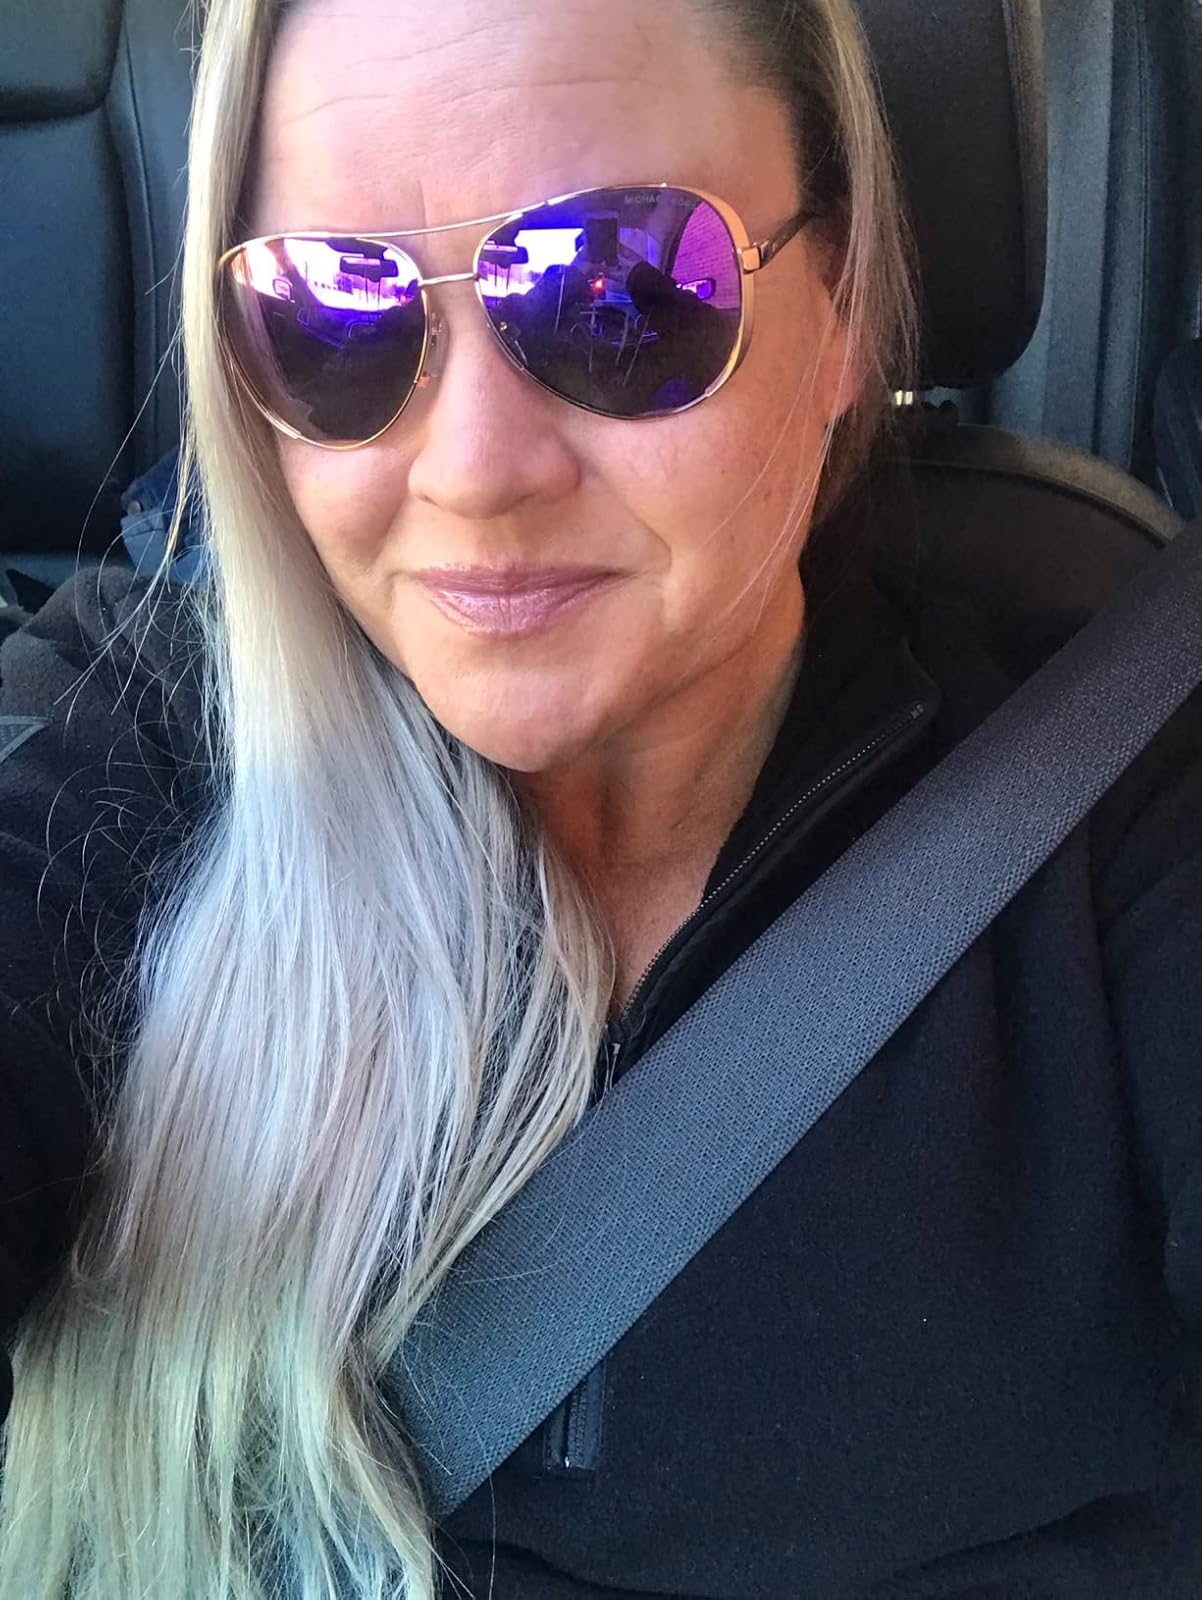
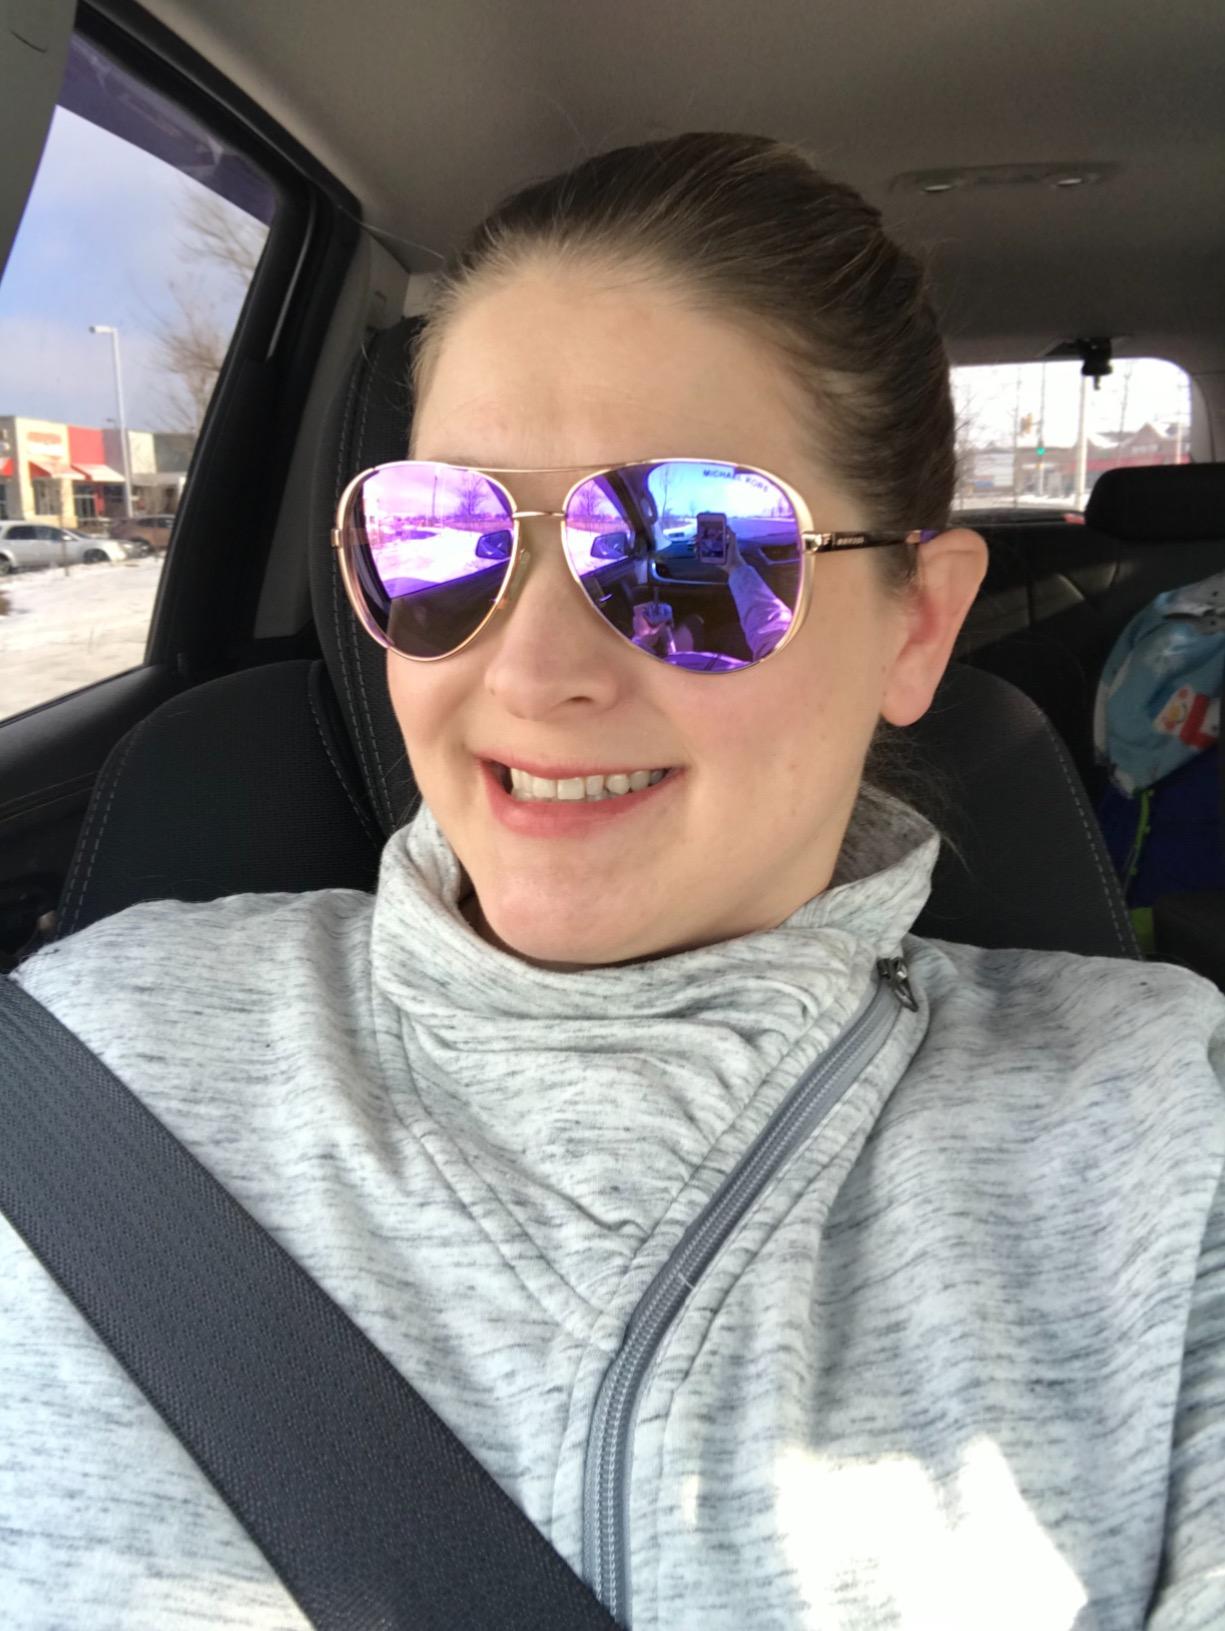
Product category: accessories_sunglasses
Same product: yes